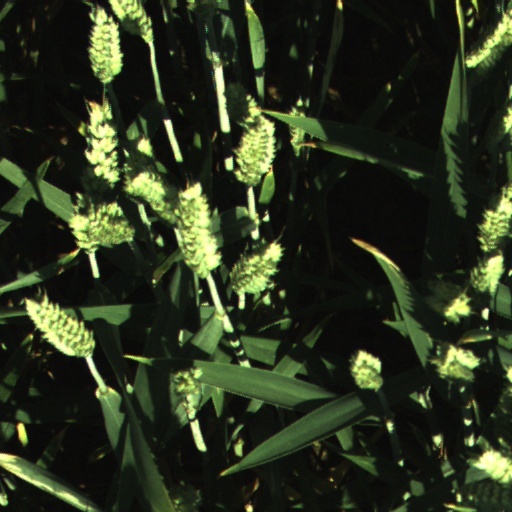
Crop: wheat